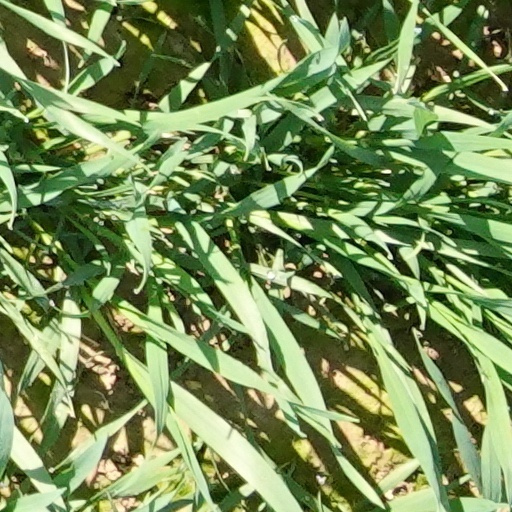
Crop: wheat